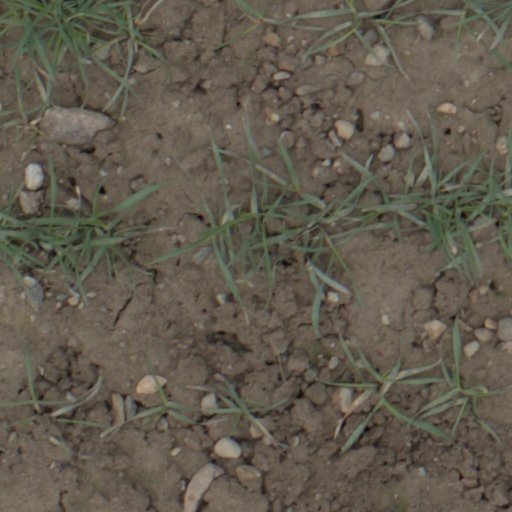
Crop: wheat